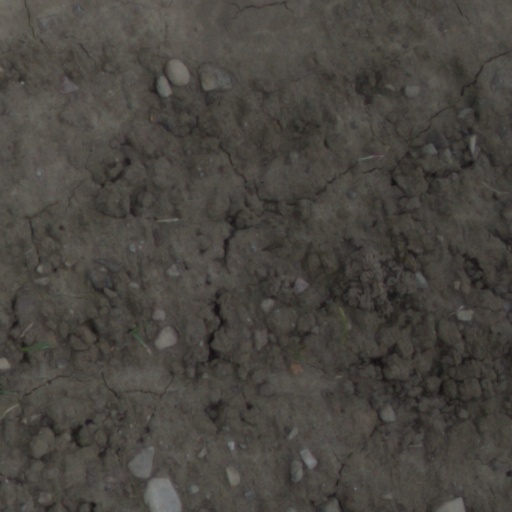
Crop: wheat